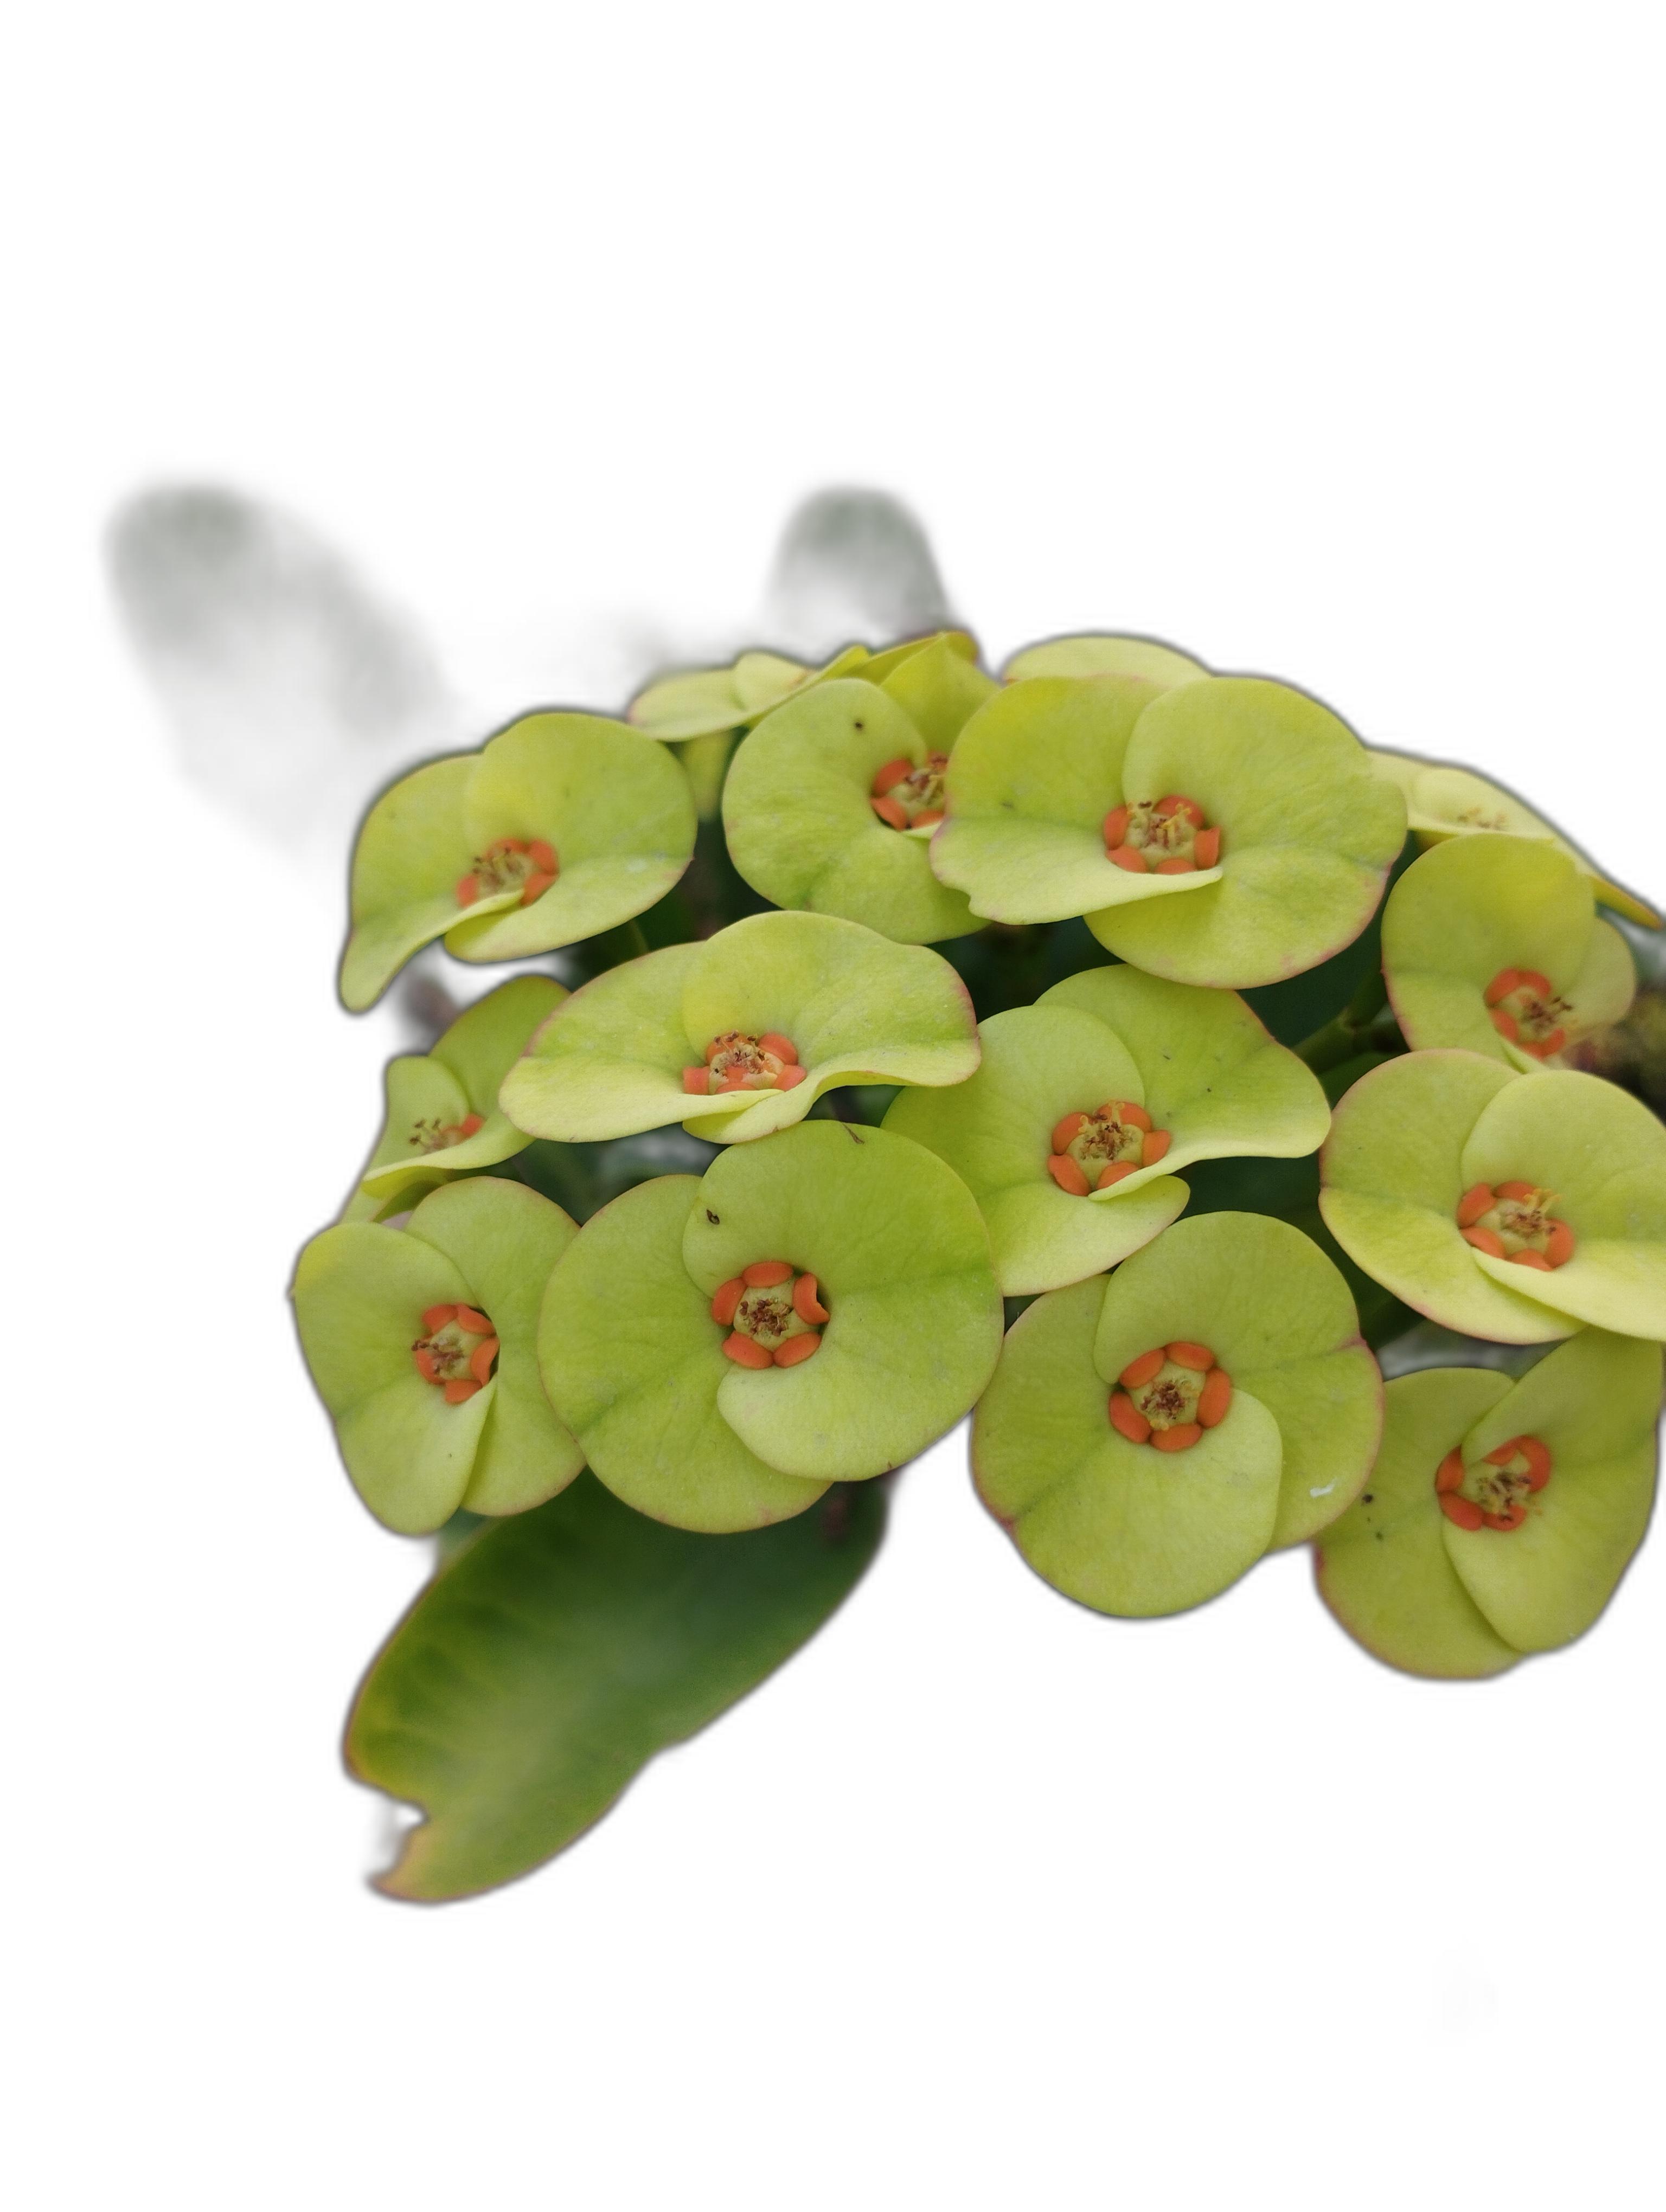
Label: Crown of thorns